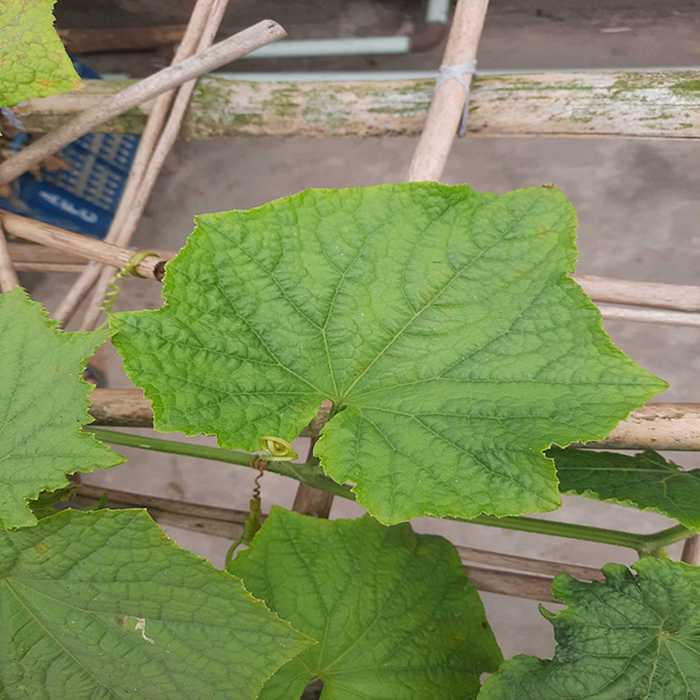
Plant: Cucumber
Label: Fresh leaf